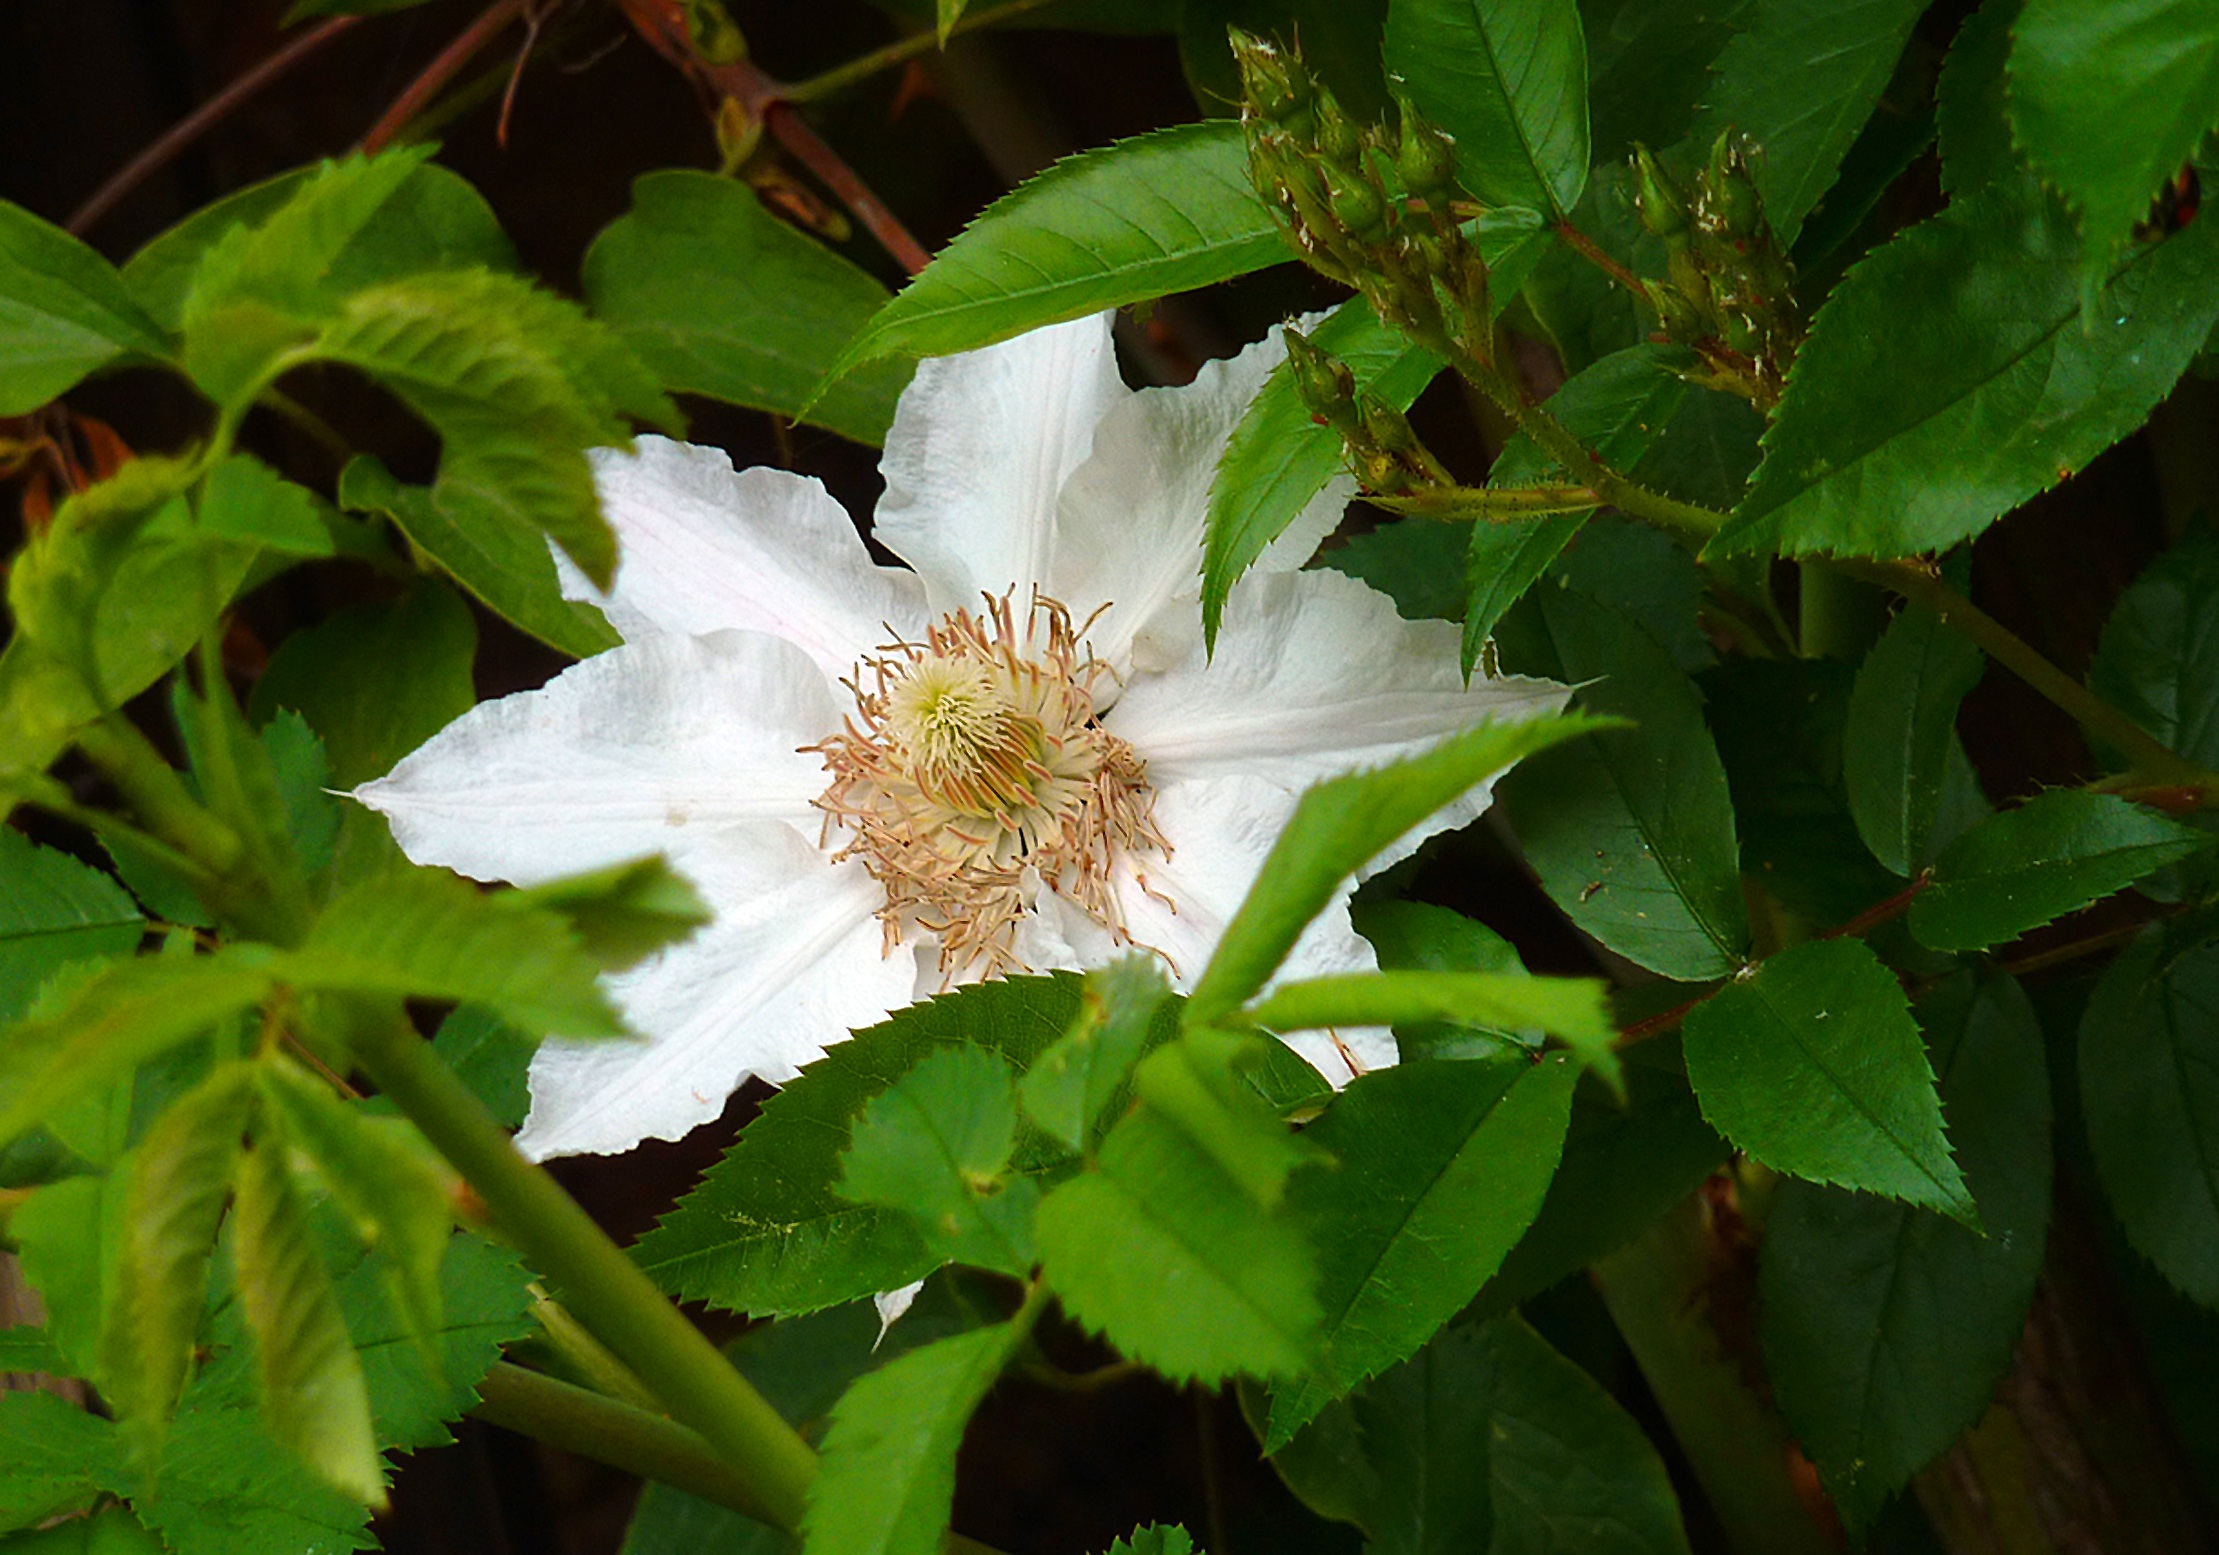
nature, blossom, plant, leaf, flower, petal, green, botany, garden, flora, wildflower, clematis, macro photography, flowering plant, hahnenfu gew chs, hellebore, anemone blanda, land plant, prevalence rose